X chromosome

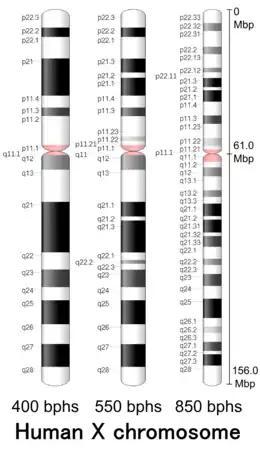

In July 2020 scientists reported the first complete and gap-less assembly of a human X chromosome.